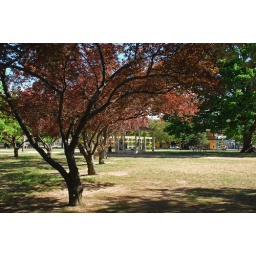
Deep red leaves on trees in the middle of spring, in the park at Braidwood, NSW.